East Rockford Historic District

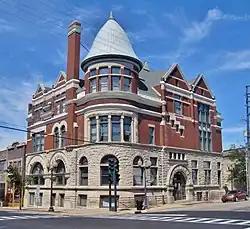
The Romanesque Old Y.M.C.A. Building

The East Rockford Historic District is a historic commercial area of Rockford, Illinois, United States.